Leytonstone Library

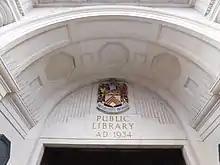
Crest above library entrance

The front of the building and its entrance lobby, however, was still built in a grand art deco style under the instruction of librarian of the borough, Edward Sydney, with the intention that it should ""reflect the pride of the local authority in its library service"".